Rotamer

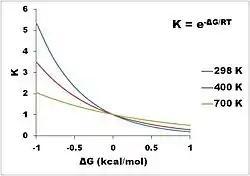
Equilibrium distribution of two conformers at various temperatures given the free energy of their interconversion.

While simple molecules can be described by these types of conformations, more complex molecules require the use of the Klyne–Prelog system to describe the conformers.